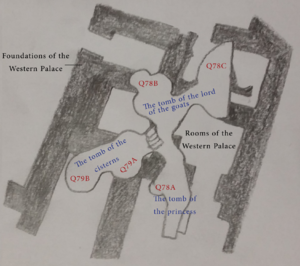
Ebla est une ancienne ville de la Syrie des IIIᵉ et IIᵉ millénaires av. J.‑C., dont les ruines se trouvent à l'emplacement du site archéologique de Tell Mardikh. Il se situe à 60 km au sud d'Alep sur la route de Hama, après la bifurcation en direction de Lattaquié, où il occupe une position stratégique, à la porte d'un col commandant l'accès à la mer Méditerranée.